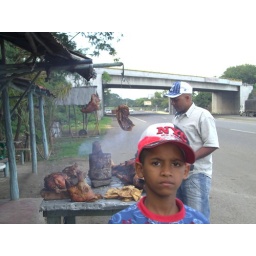
There were at least 10 stands like this on the strech of road near the bridge in the background